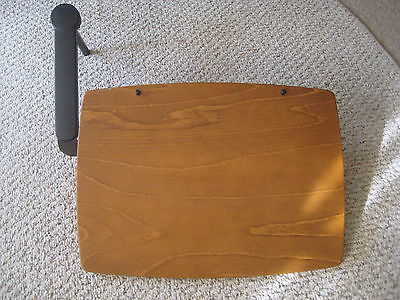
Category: table